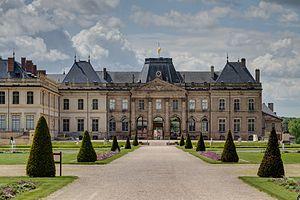
Chateau de Lunéville
Anne-Charlotte de Lorraine, née au château de Lunéville, duché de Lorraine le 17 mai 1714 et décédée à Mons, Pays-Bas autrichiens le 7 novembre 1773, est la fille cadette du duc Léopold Iᵉʳ de Lorraine et de Bar et de son épouse née Élisabeth-Charlotte d'Orléans, elle-même nièce du roi Louis XIV et sœur du régent Philippe d'Orléans.
Le Château des Lumières est l'appellation de trois bâtiments distincts situés sur le territoire Français, mais portant le même nom. Tous les trois sont très différents, que ce soit en architecture, leur histoire ou simplement la signification de leur nom même « Le Château des Lumières ». Ces trois bâtiments n'ont en donc commun que leur nom…
Le château de Lunéville, possession des ducs de Lorraine depuis le XIIIᵉ siècle, a été construit pour le compte du duc Léopold Iᵉʳ entre 1703 et 1720 sur des plans de Pierre Bourdict, Nicolas Dorbay et Germain Boffrand.